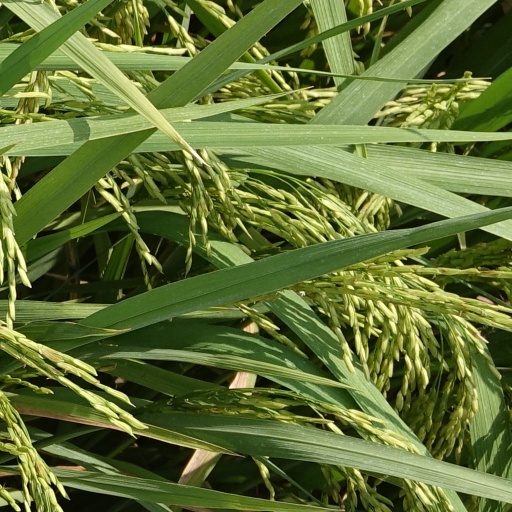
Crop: rice